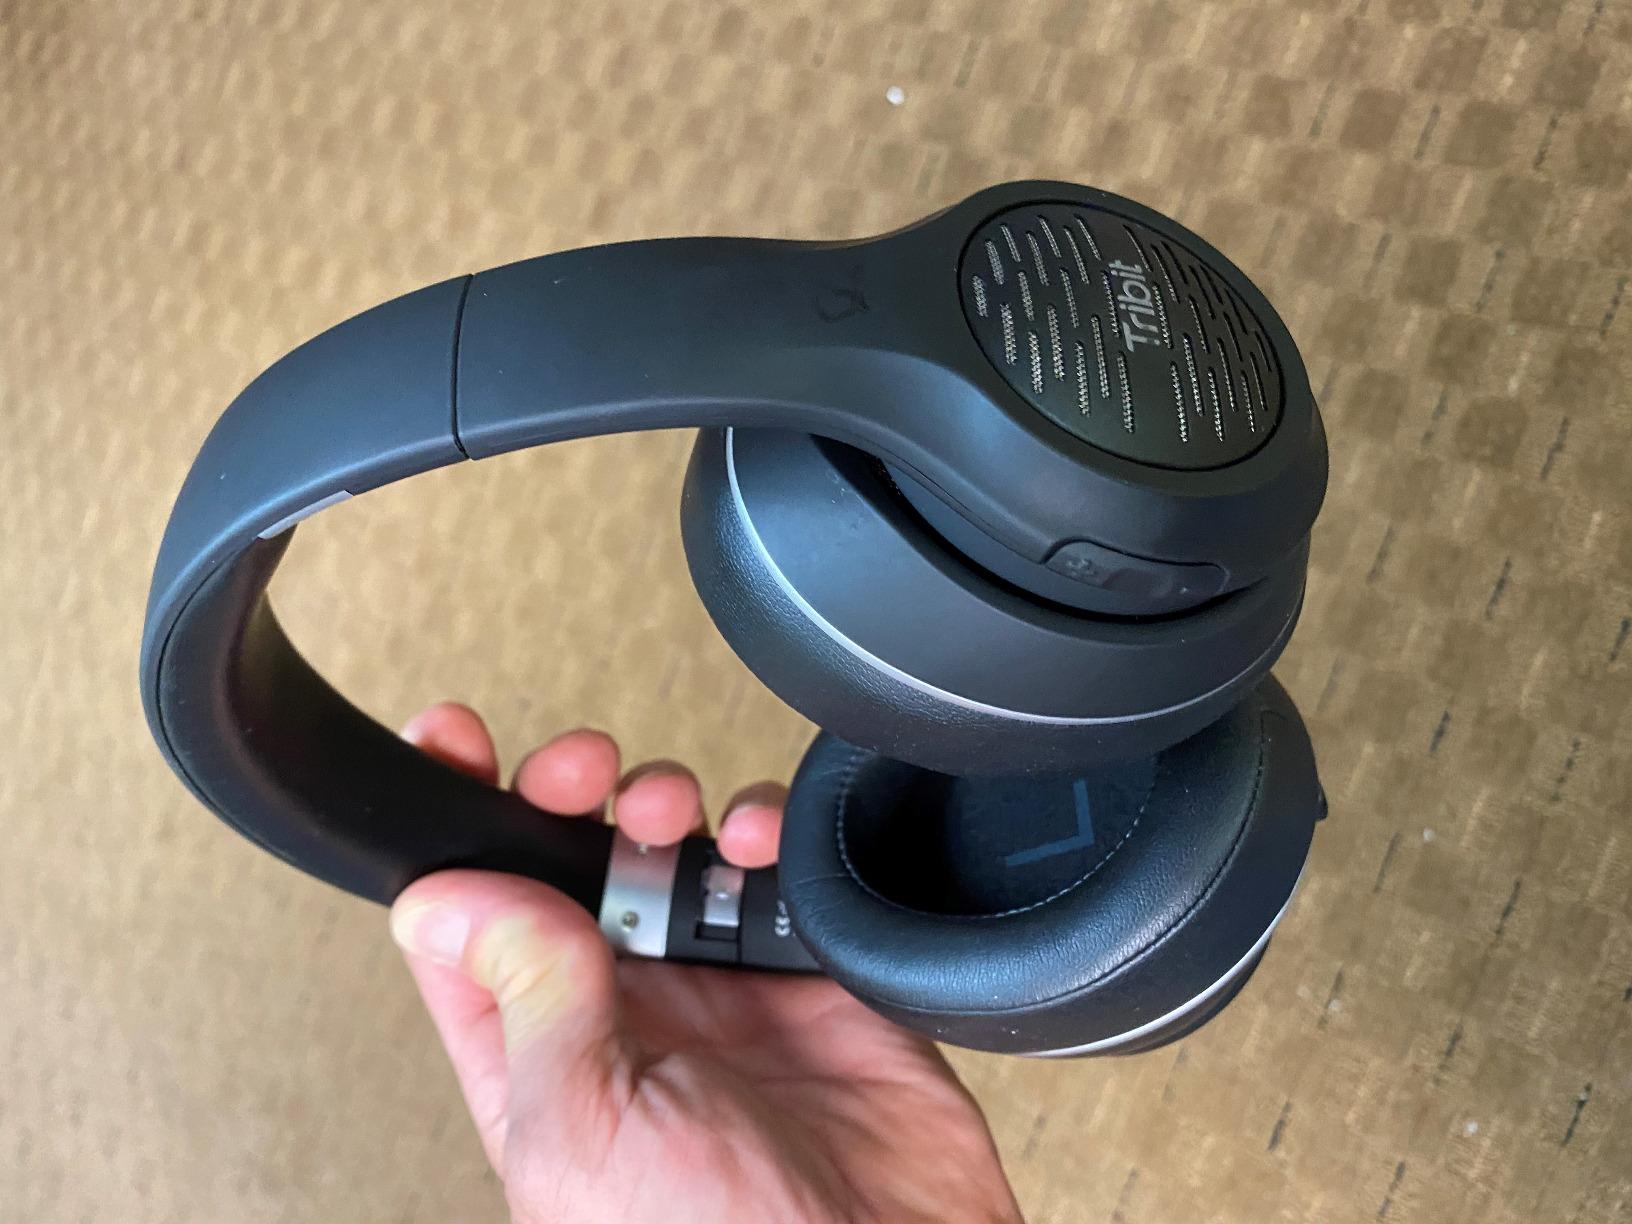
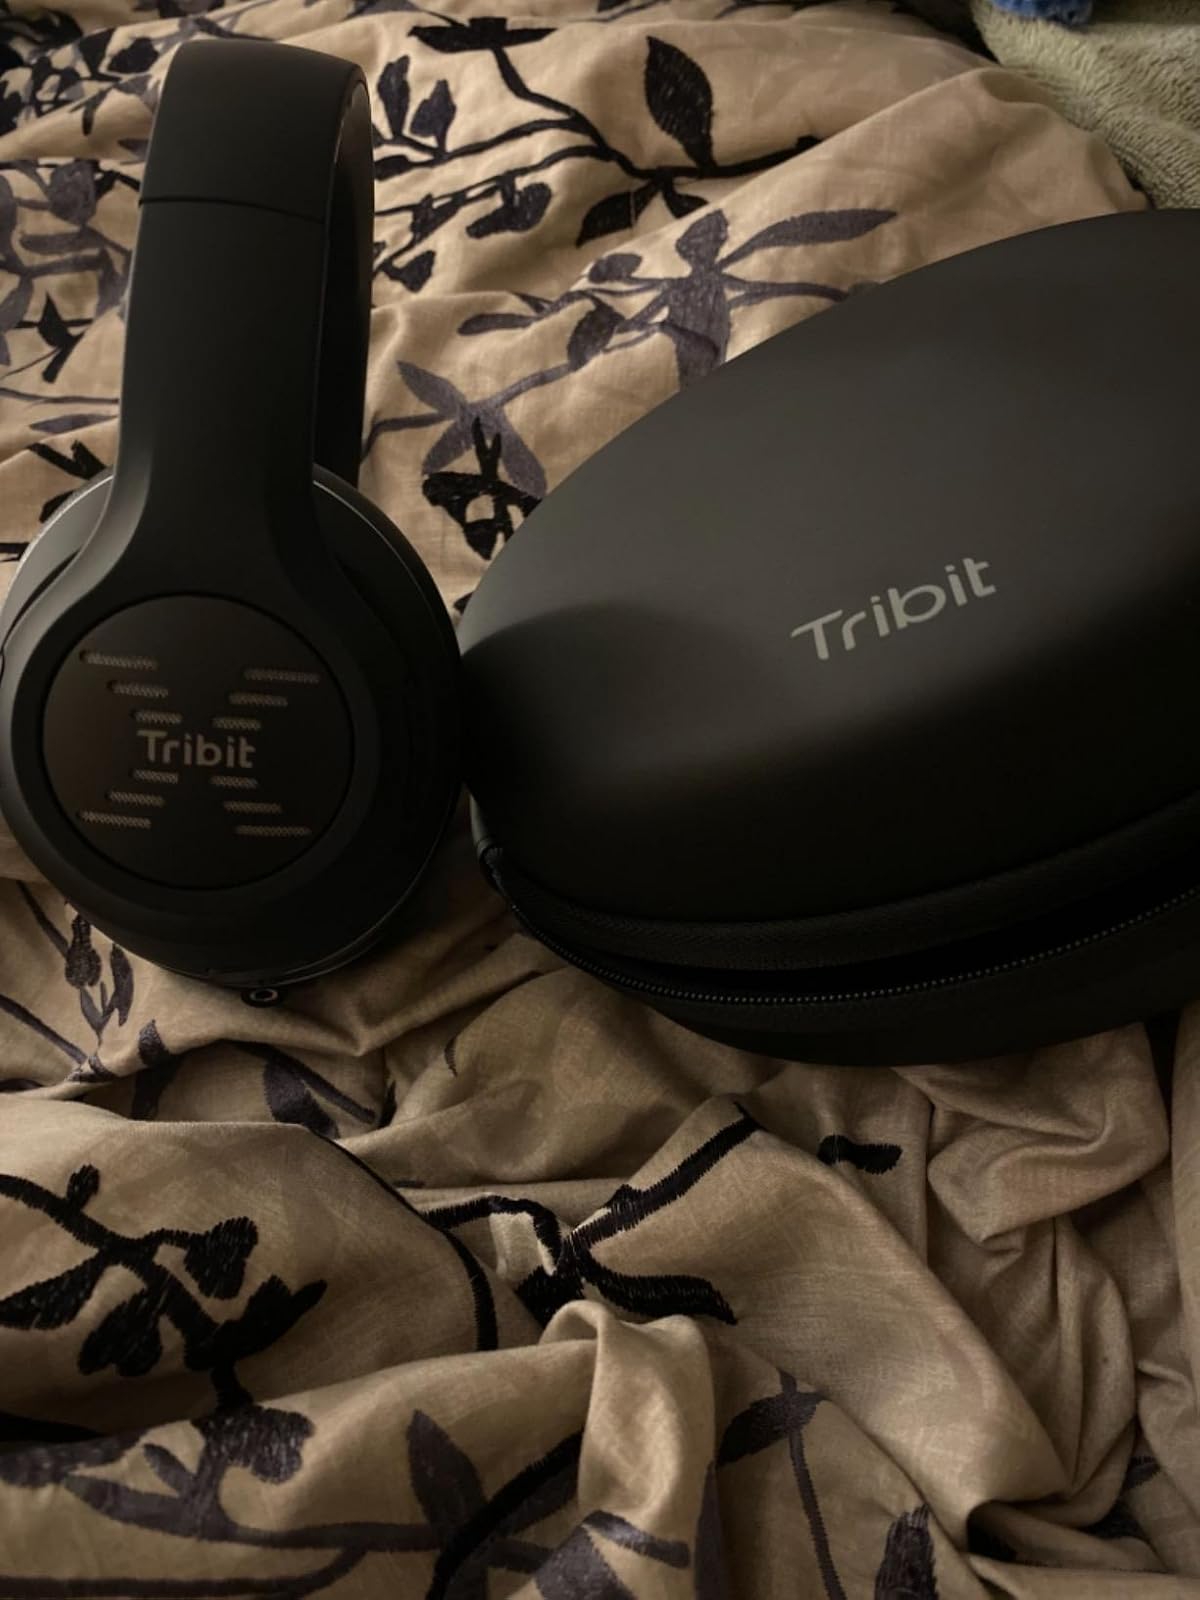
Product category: headphones
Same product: yes